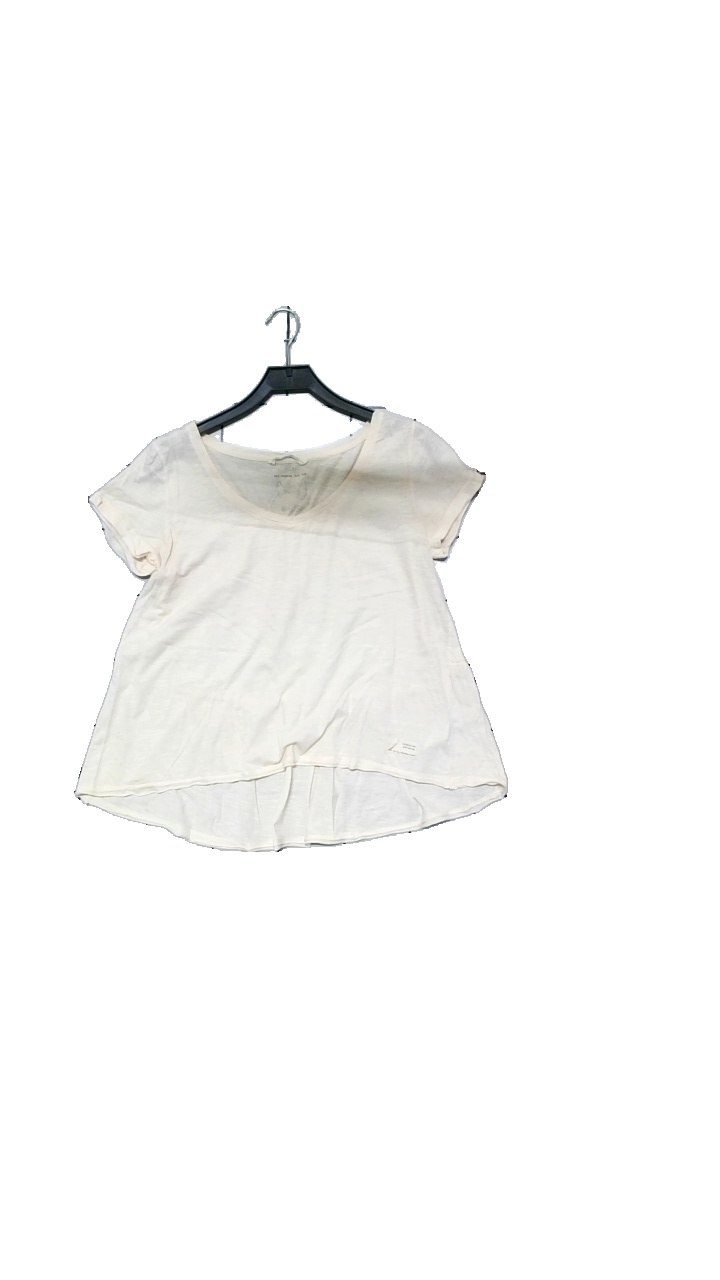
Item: Top (Ladies)
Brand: Odd Molly
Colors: Pink, Beige
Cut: Regular, Loose
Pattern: Logo print
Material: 100% cotton
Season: All
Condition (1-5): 3
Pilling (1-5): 4
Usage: Reuse
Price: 100-150